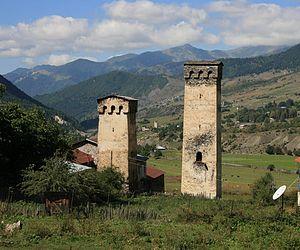
Les Svanes sont un groupe ethnique géorgien vivant dans les montagnes du Grand Caucase, pour la grande majorité d'entre eux en Svanétie dans le nord-ouest de la Géorgie. Les Svanes constituent l'un des plus anciens peuples de cette région ; ils s’apparenteraient aux Sumériens.